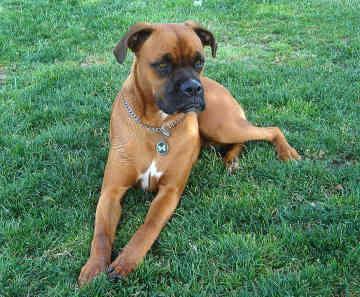
boxer